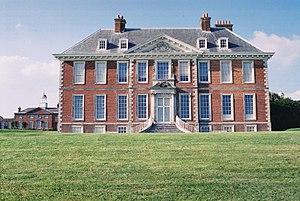
Cette liste des musées du West Sussex contient des musées qui sont définis dans ce contexte comme des institutions qui recueillent et soignent des objets d'intérêt culturel, artistique, scientifique ou historique. leurs collections ou expositions connexes disponibles pour la consultation publique. Sont également inclus les galeries d'art à but non lucratif et les galeries d'art universitaires. Les musées virtuels ne sont pas inclus.